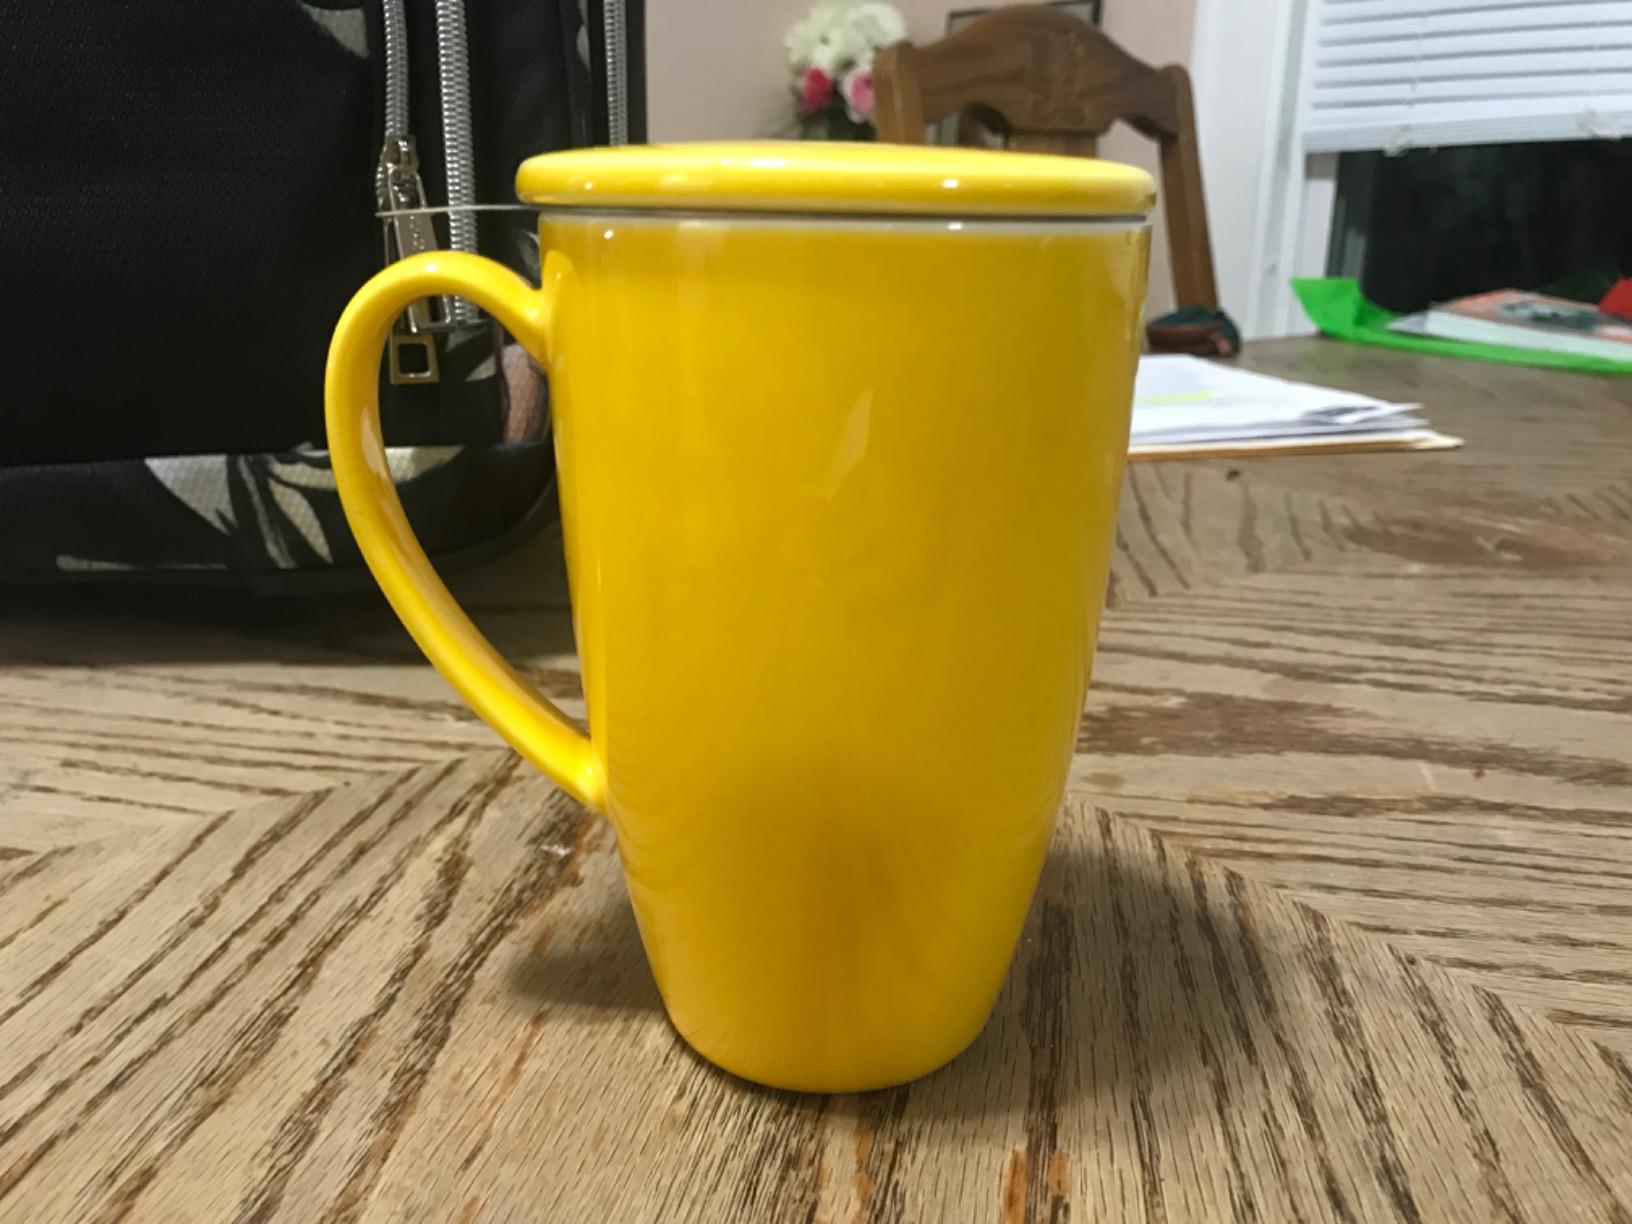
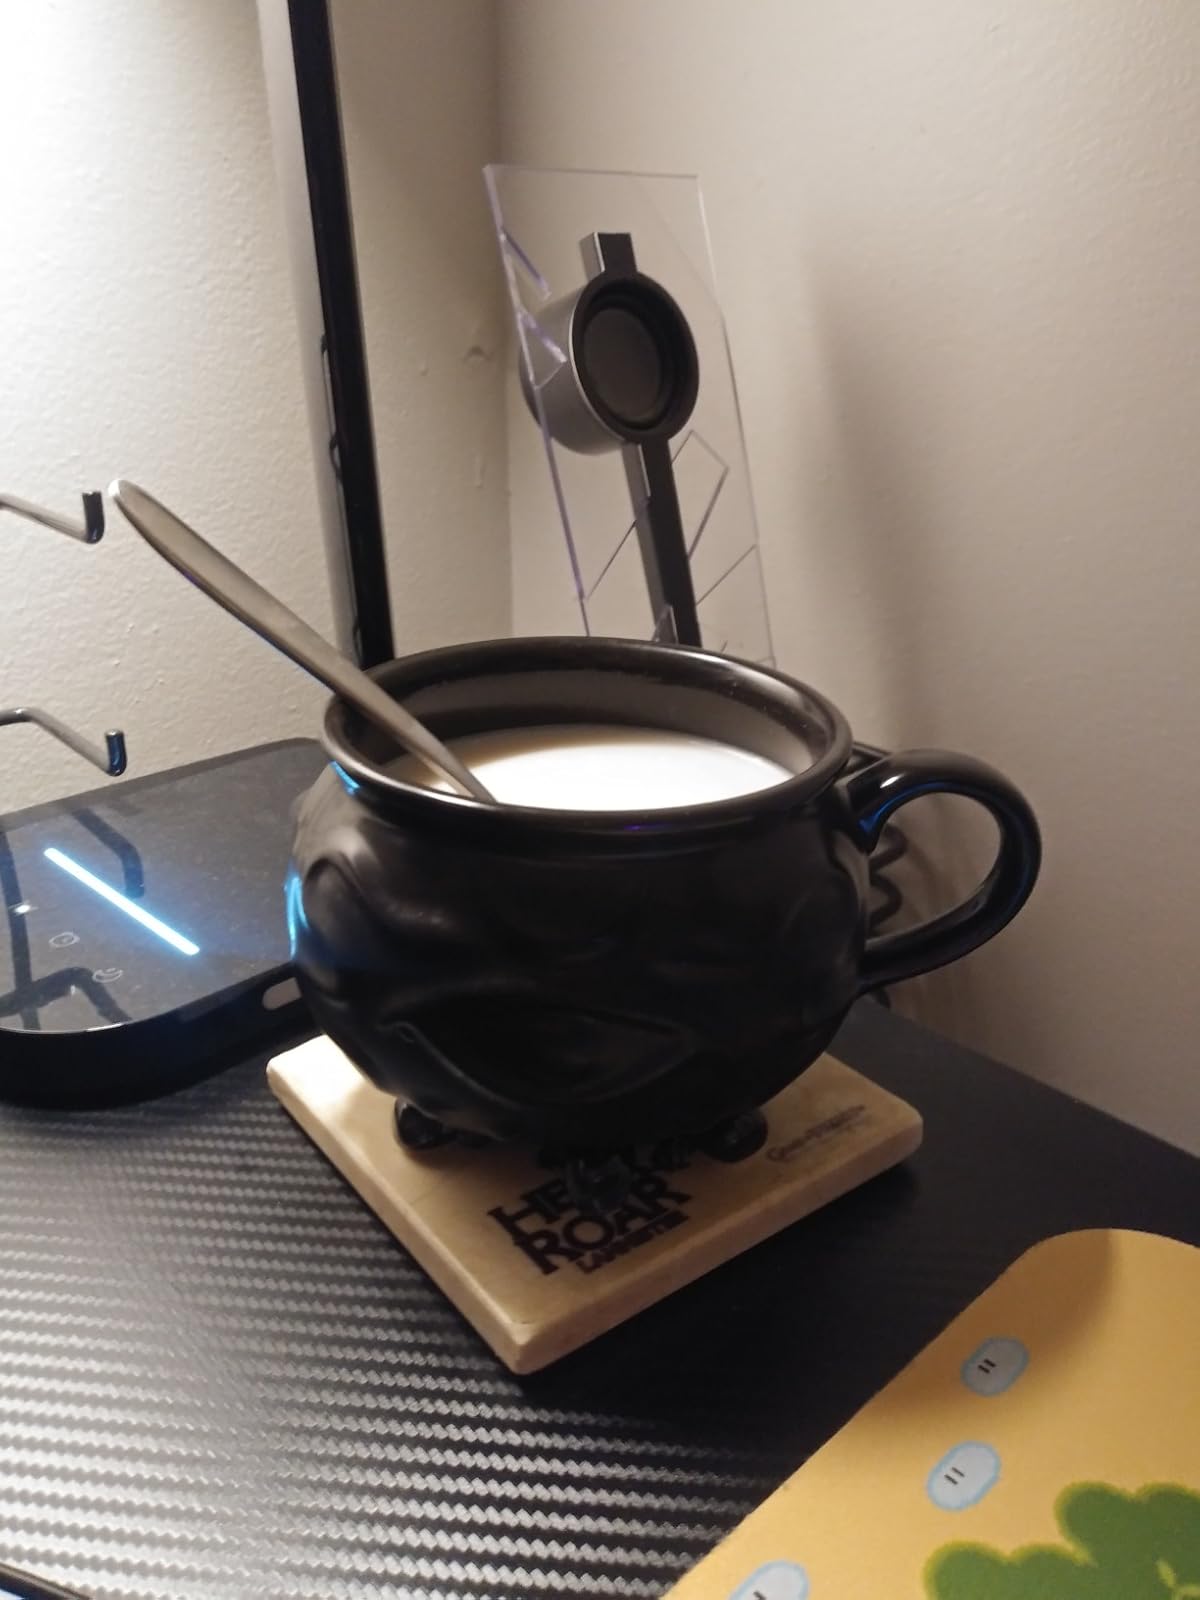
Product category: items_mug
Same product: no